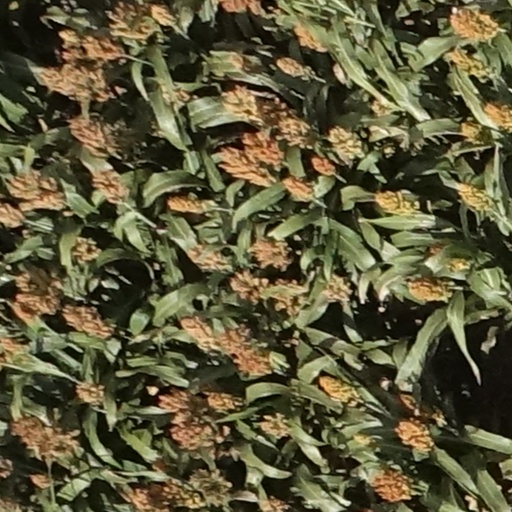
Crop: sorghum